George Tate (topographer)

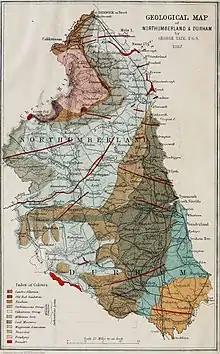
Tate's Geological map of Northumberland and Durham

Tate's account of his journey along the Roman Roman wall, with his examination of its geology, was published as a part of John Collingwood Bruce's "The Roman Wall" (2nd edit. 1853). His account of the fossil flora of Berwickshire, North Durham, and the adjacent parts of Northumberland and Roxburghshire was incorporated in George Johnston's work, "The Natural History of the Eastern Borders", 1854; and that of the geology of Northumberland in John Gilbert Baker and George Ralph Tate's "New Flora of Northumberland and Durham". He was the first to record marks of ice action on rocks in Northumberland. Robert Middleman gives a list of Tate's publications in his obituary notice.